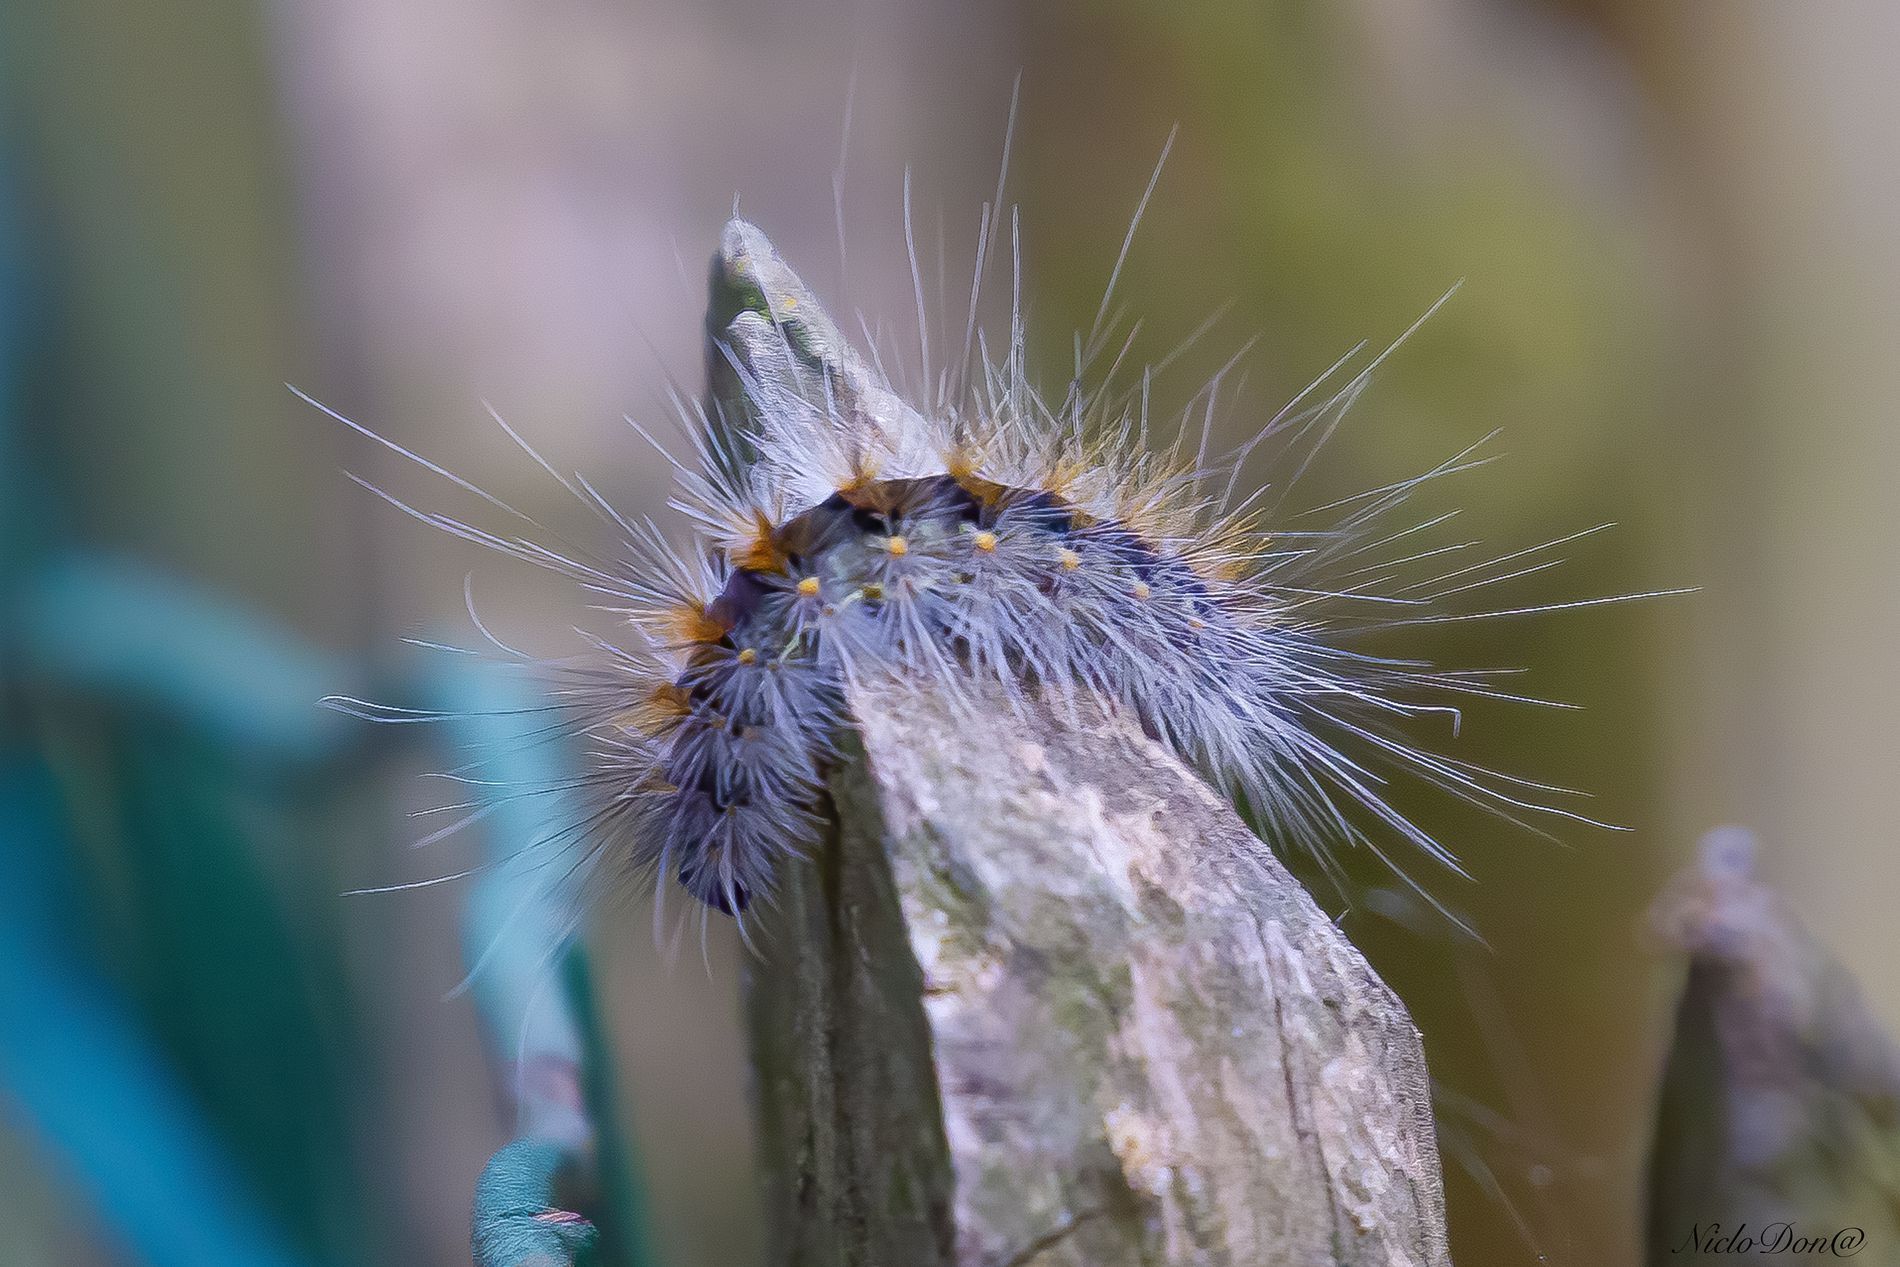
The Fall Webworm
The fall webworm is a type of moth. It wraps its body which is full of fine thorn-like hairs around a pointed rock as if embracing it. The scene is picturesque but also a bit exciting.
Close-up shot was taken with a macro lens. Outdoors in daylight. The background is blurred clearly highlighting the foreground object. The lighting is strong reflecting the beauty of the insect's distinctive bright colors. The scene is full of excitement and beauty.
Labels: Animal, Invertebrate, Worm, Spider, Insect, Background, rock
Camera: Canon Canon EOS-1D Mark IV
Lens: EF100-400mm f/4.5-5.6L IS II USM +1.4x, Canon EF100-400mm f/4.5-5.6L IS II USM +1.4x
Aperture: F8
Exposure: 1/250 sec
ISO: 800
Focal length: 560.0 mm